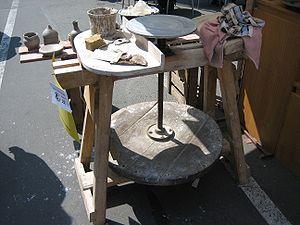
Un tour de potier est, dans le domaine de la poterie, une machine utilisée dans la création de céramiques aux profils arrondis.
Le tour est un mécanisme ou une machine-outil sur laquelle on peut fixer une pièce que l'on veut faire tourner sur elle-même pour la travailler.